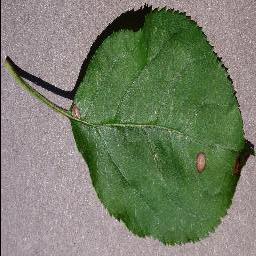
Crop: apple
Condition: black_rot